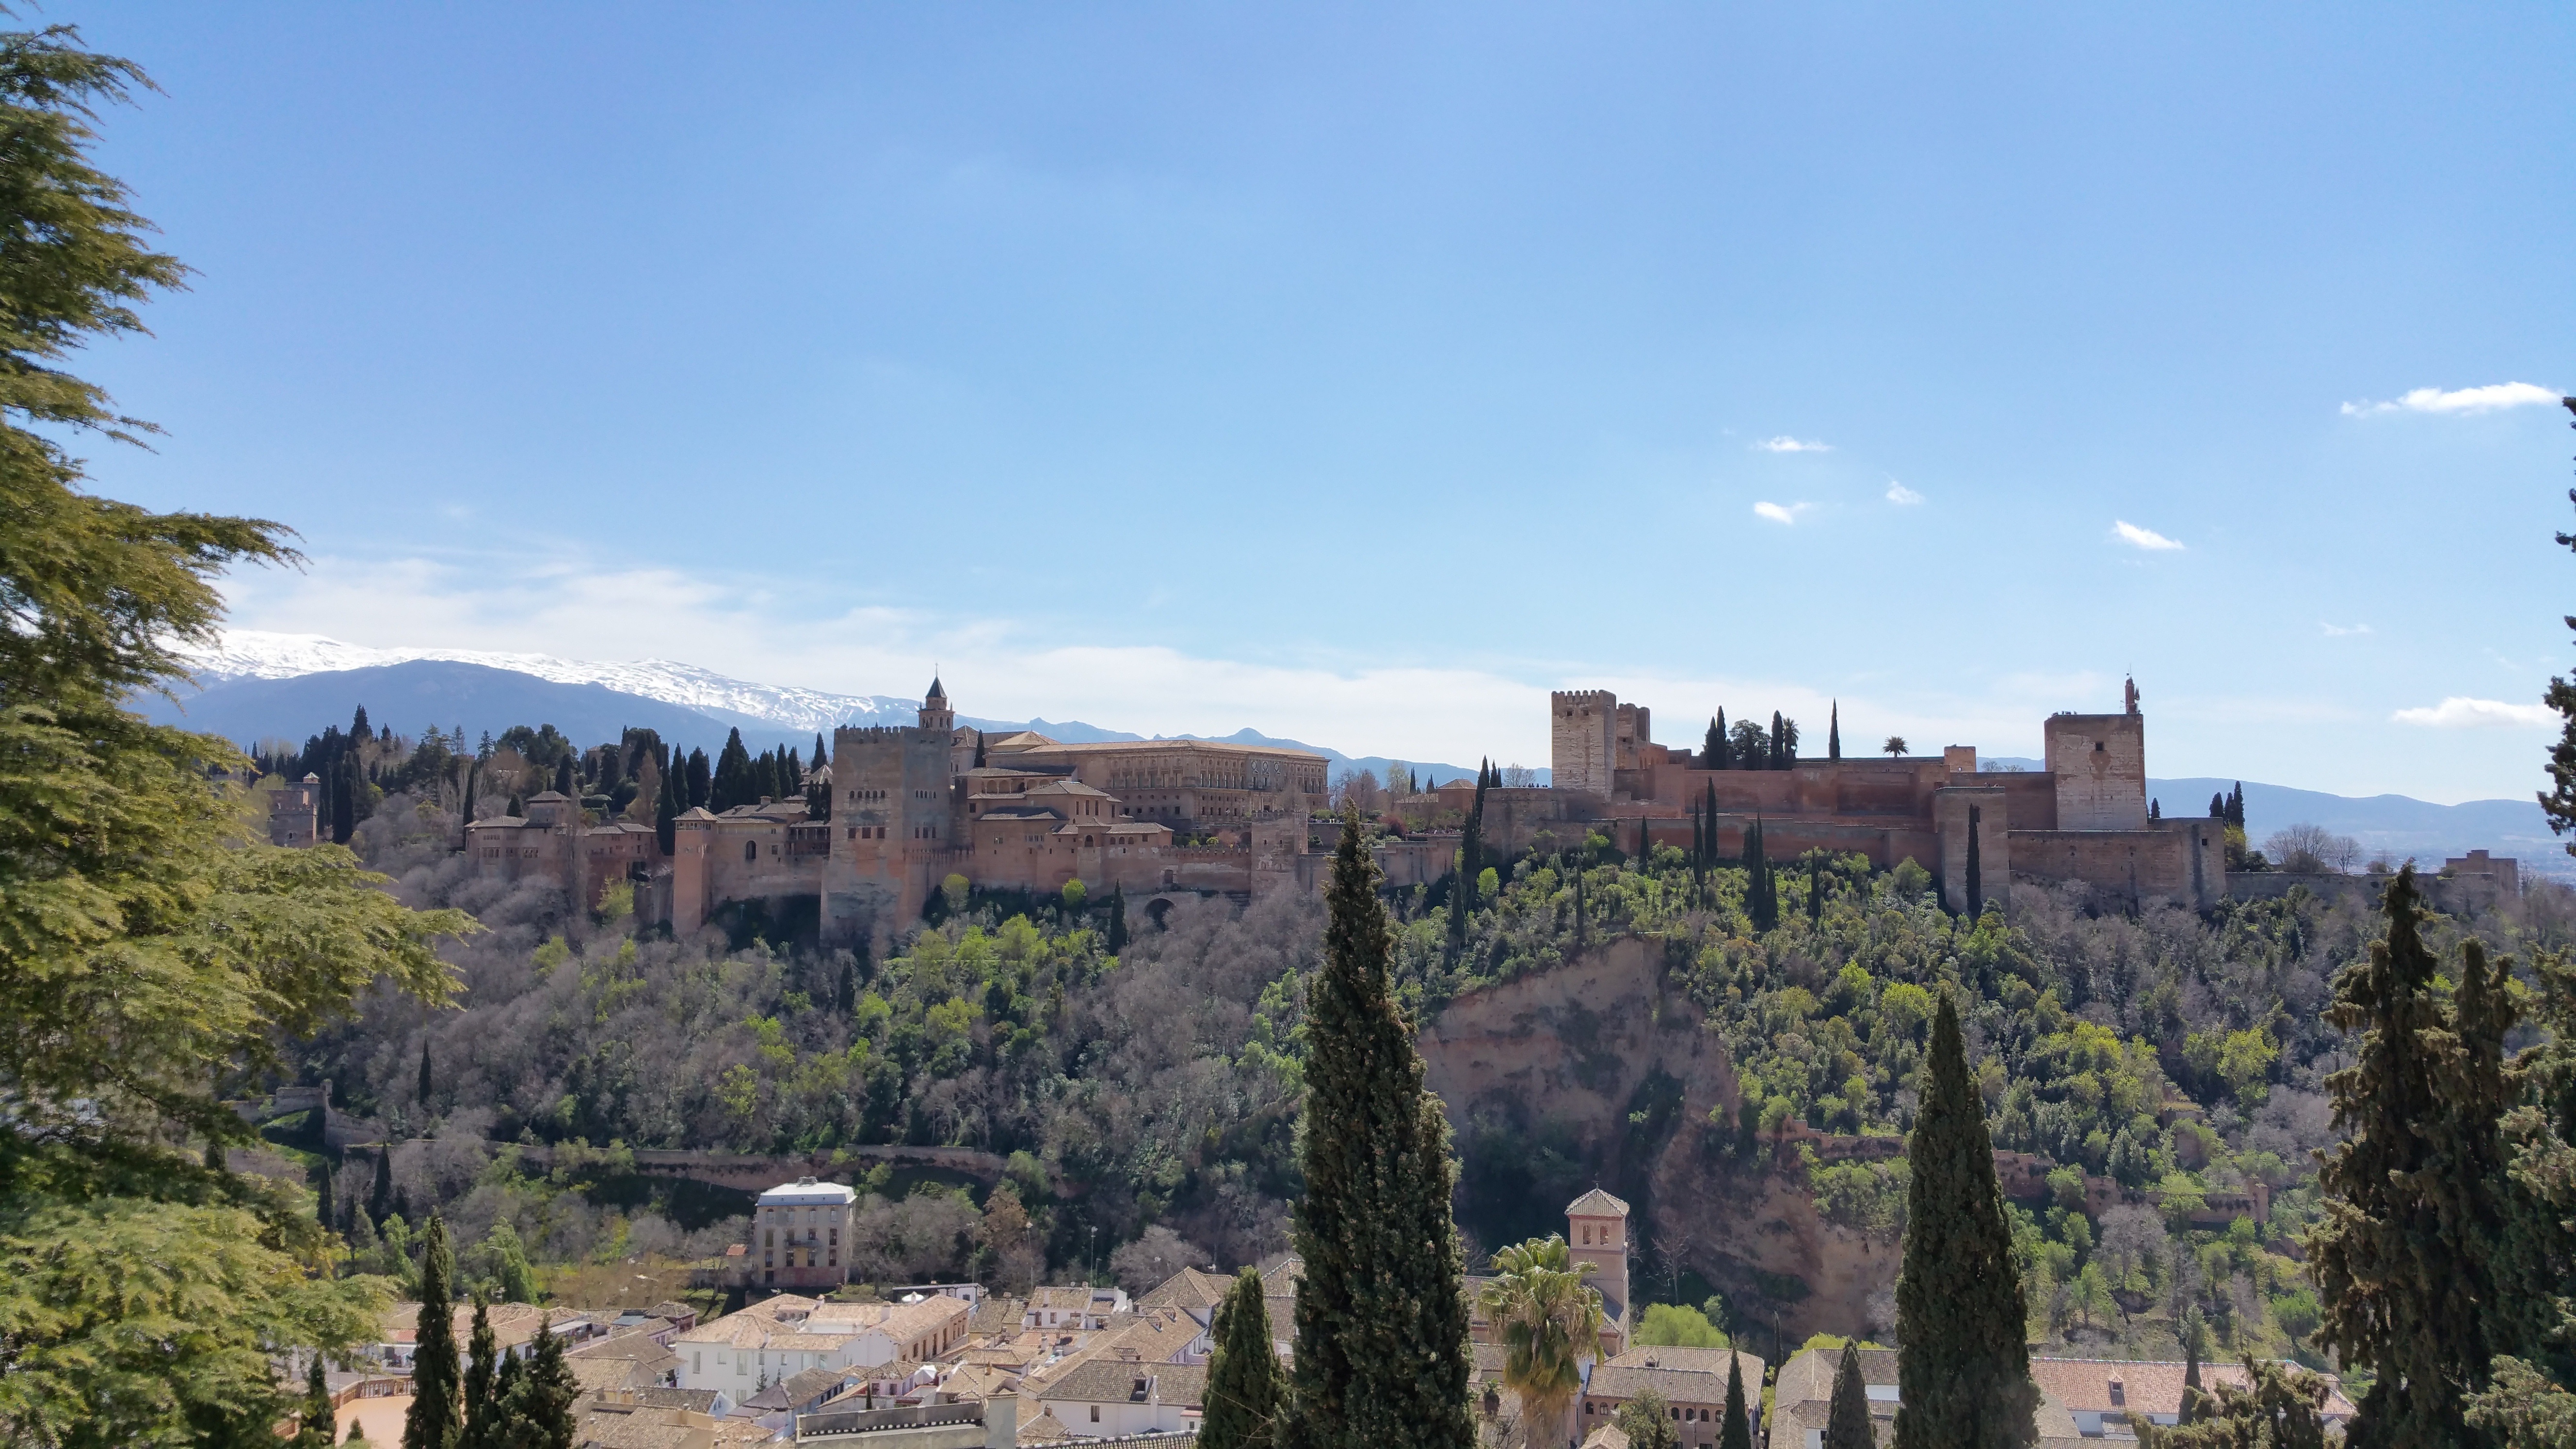
skyline, town, cityscape, panorama, village, castle, landmark, tourism, fortress, royal, granada, ecosystem, alhambra, calat alhamra, human settlement